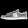
Label: Sneaker